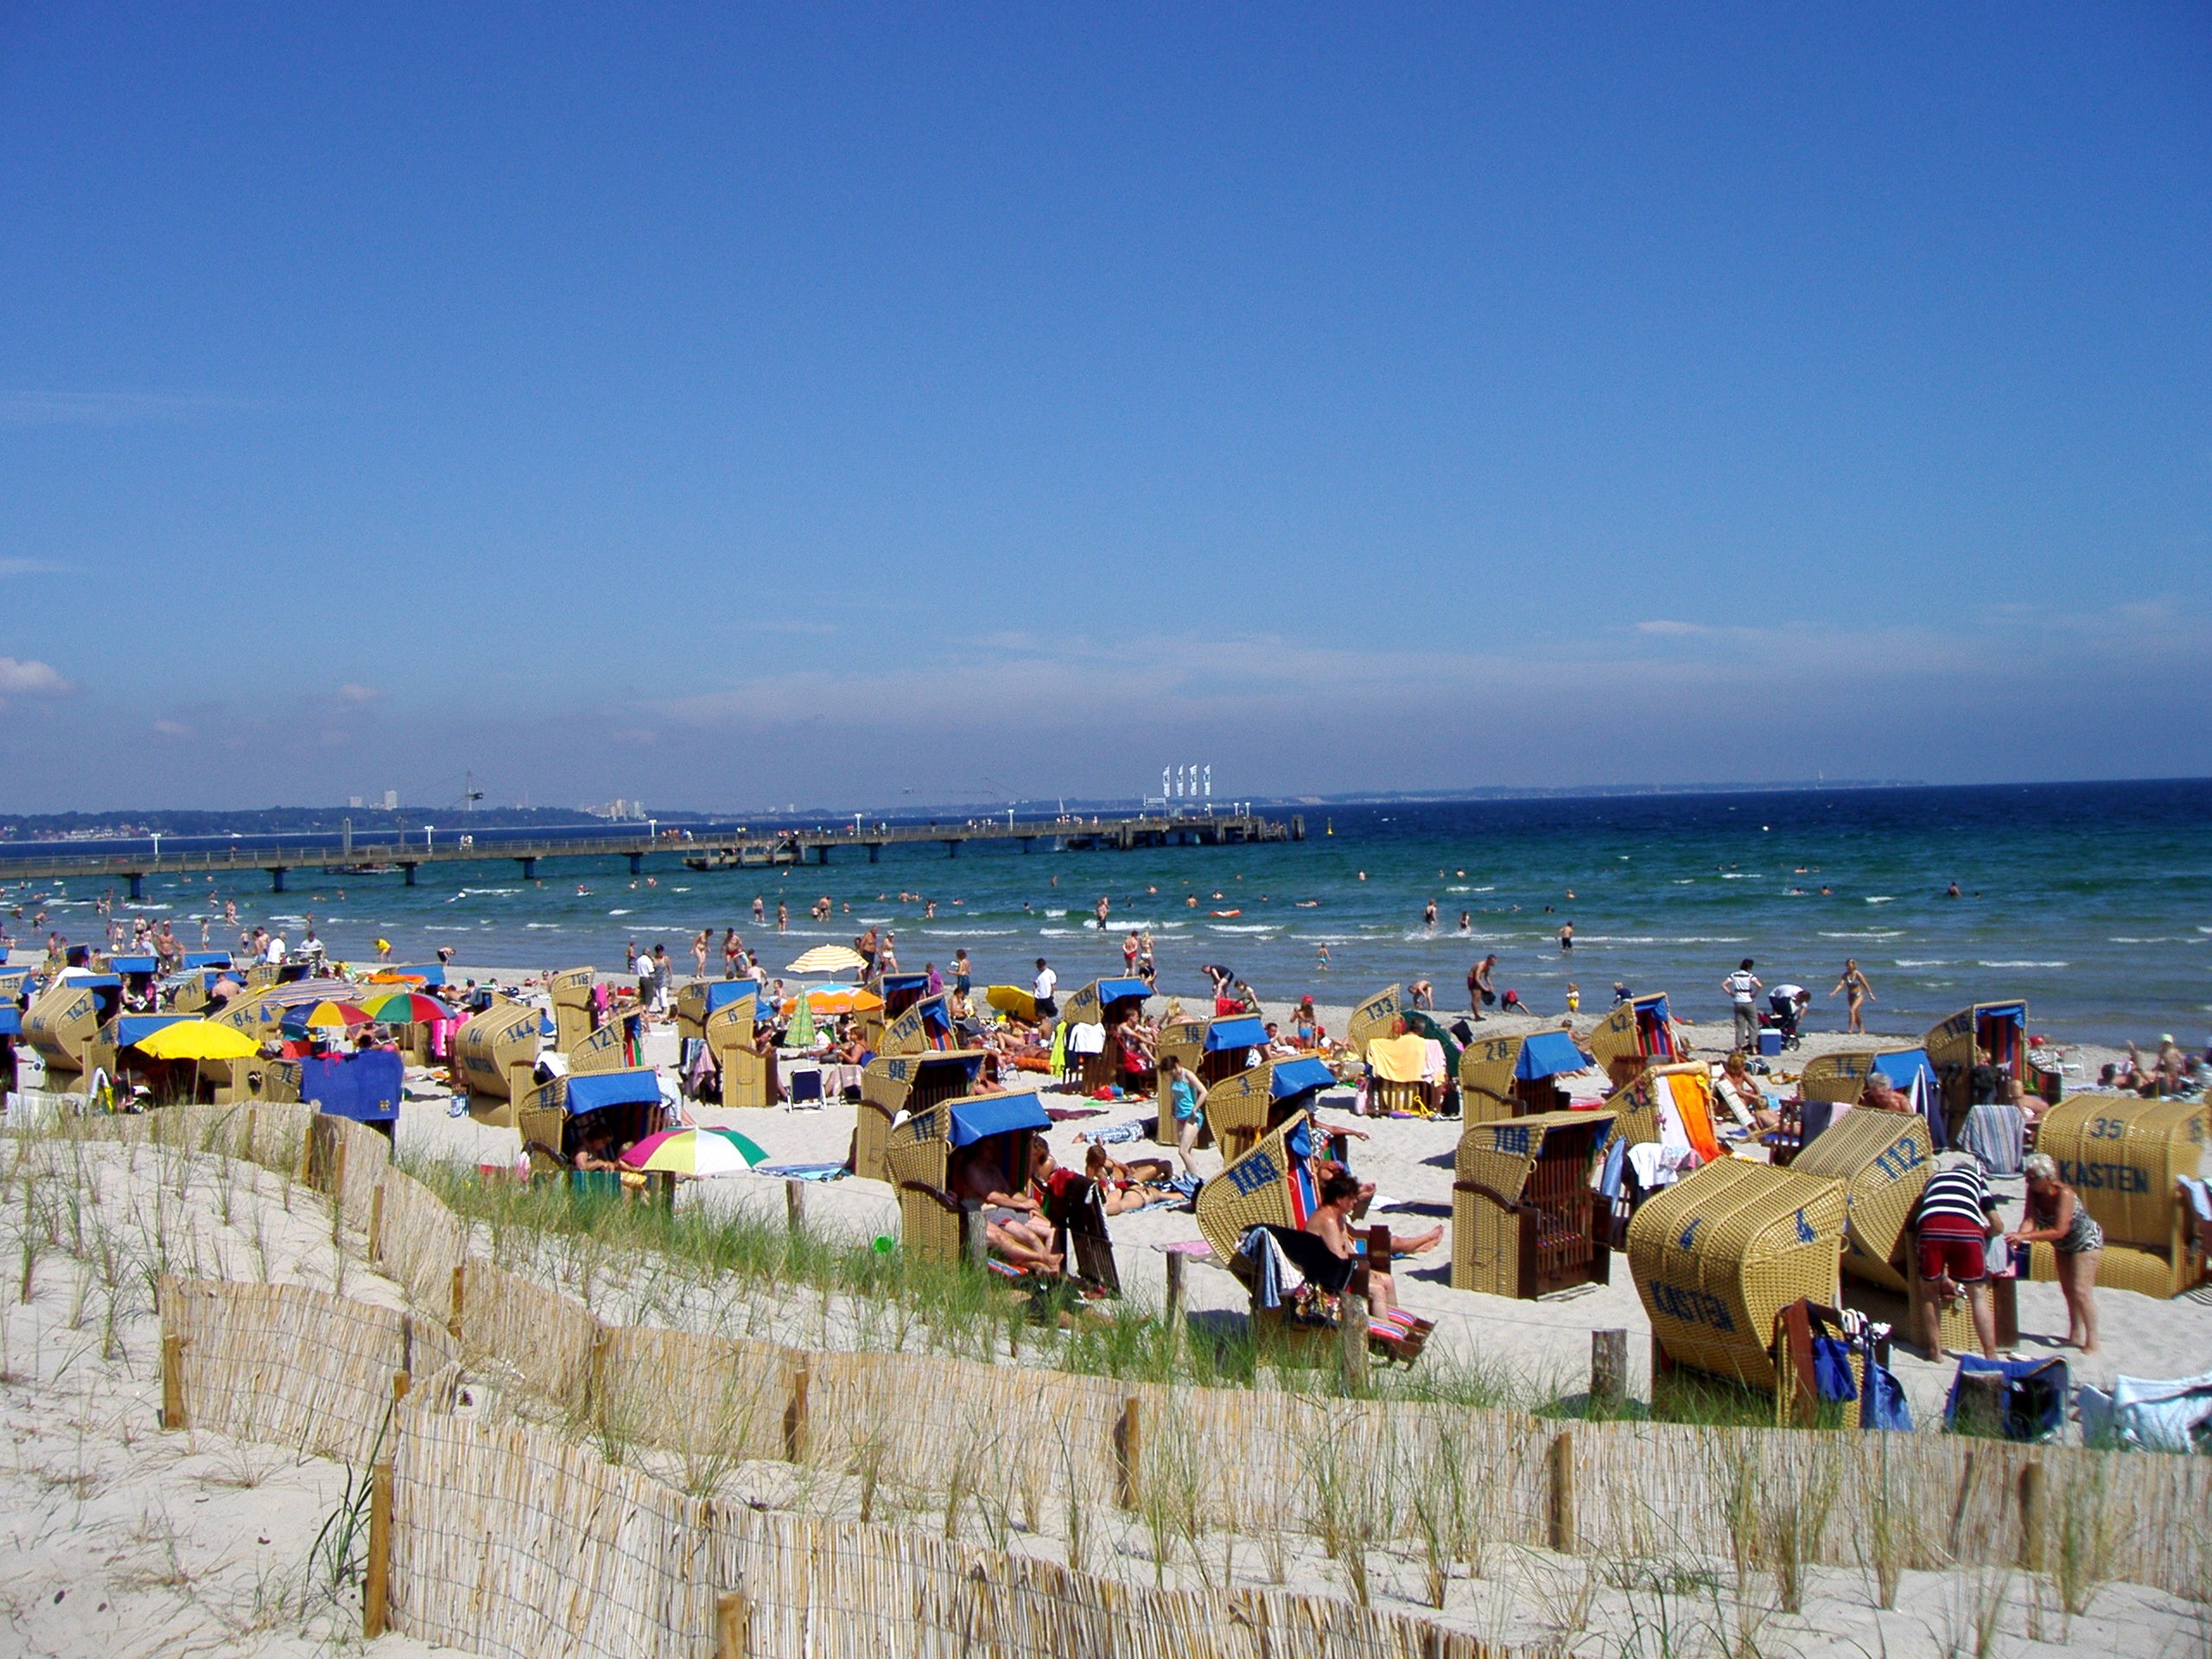
beach, sea, coast, sand, ocean, boat, bridge, vacation, tourism, leisure, body of water, boating